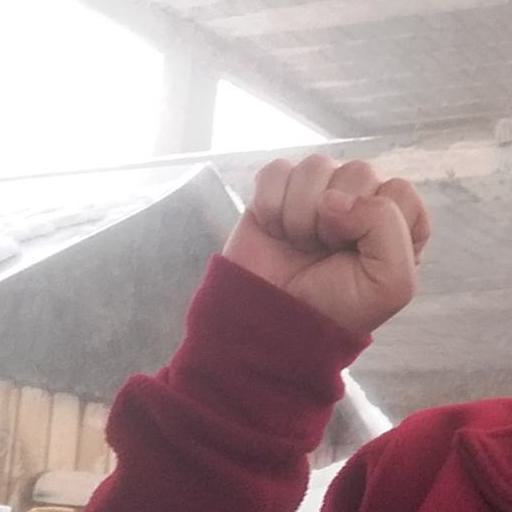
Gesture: fist